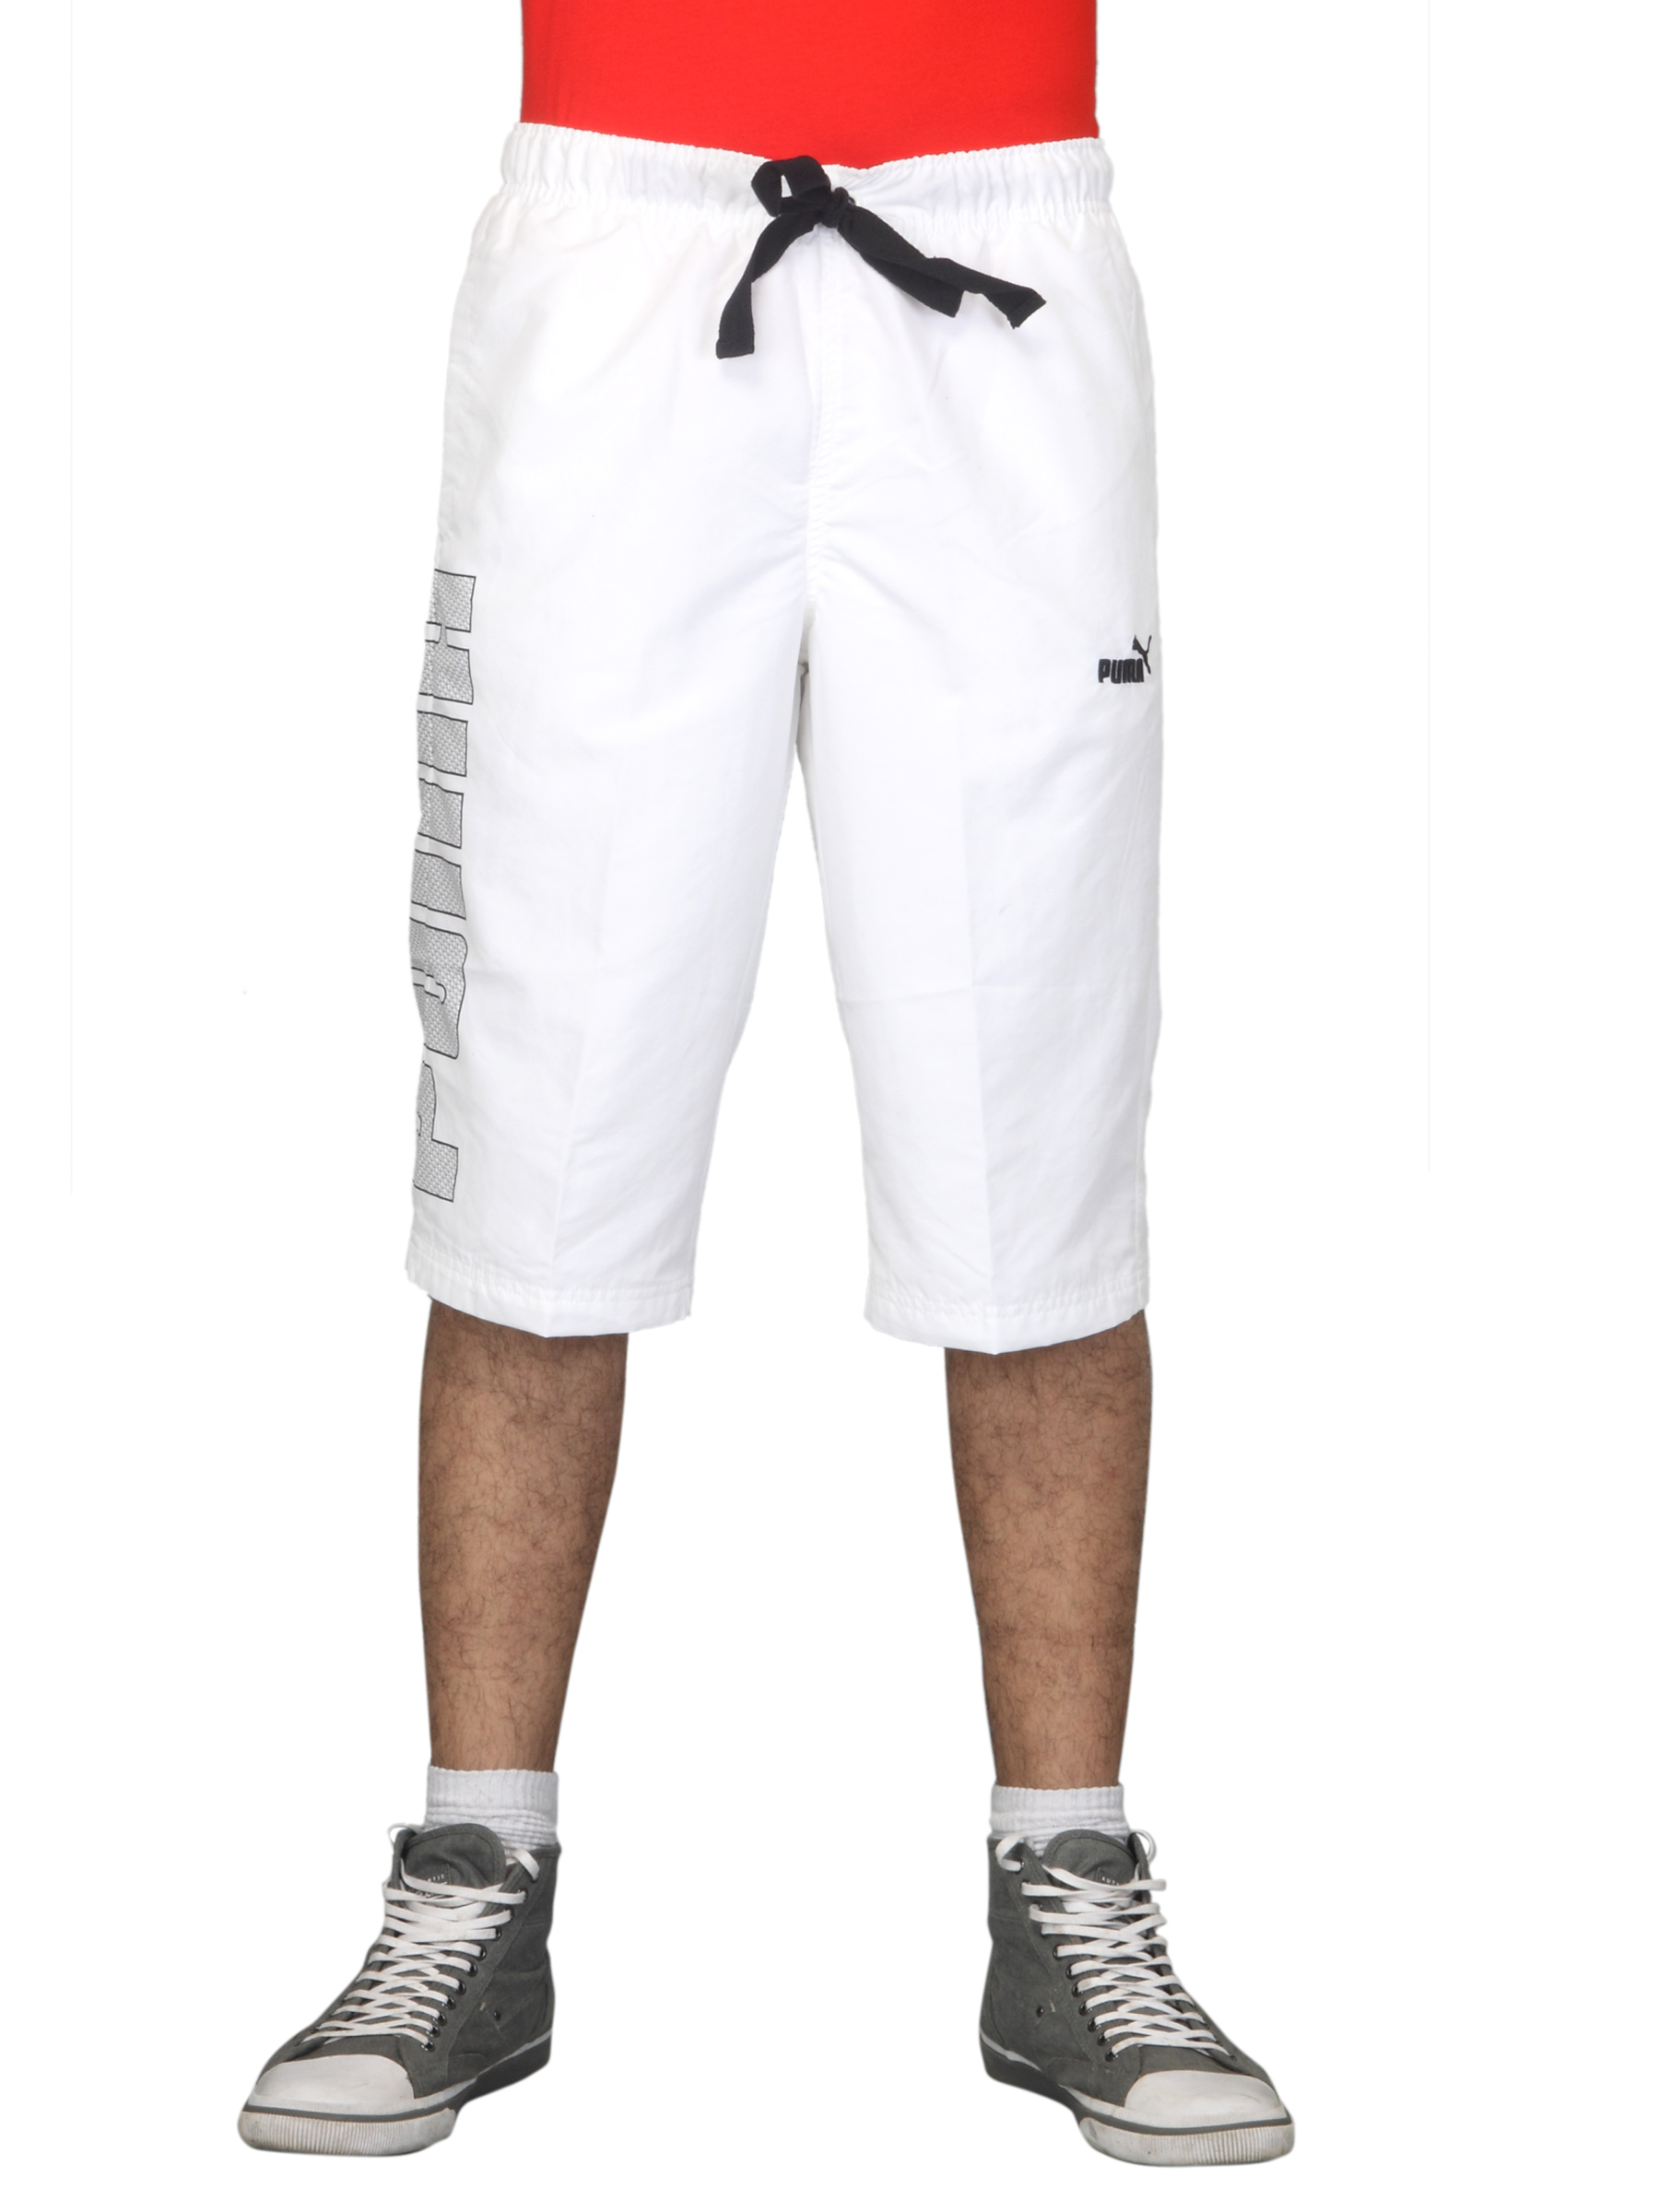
Puma Men's Long Logo Bermuda White Short
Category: Apparel / Bottomwear / Shorts
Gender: Men
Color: White
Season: Fall 2011
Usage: Sports